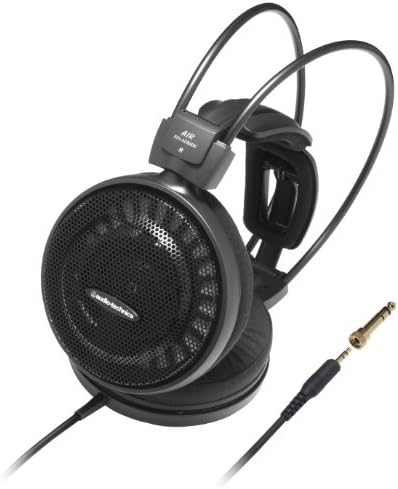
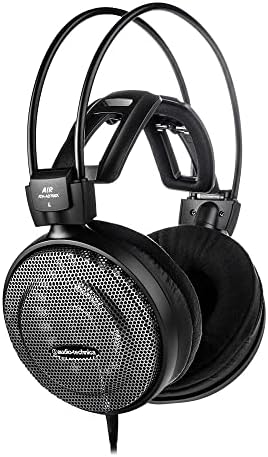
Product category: headphones
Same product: yes